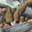
Label: mushroom